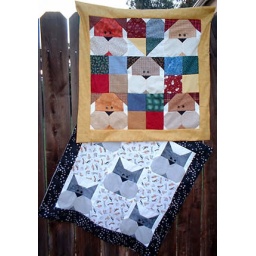
easy dog quilt for toddlersquick cat quilt for a gift in a hurryBoth are from my own collection at Quilt du Jour.